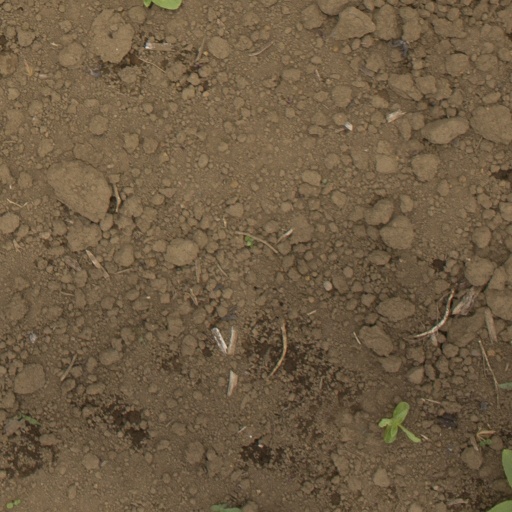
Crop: Jerusalem artichoke